Roberto Irañeta

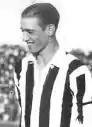
Roberto Irañeta (1930)

Roberto Luis Irañeta (March 21, 1915 – November 30, 1993) was an Argentine football forward who played for Argentina in the 1934 FIFA World Cup. He also played for Gimnasia y Esgrima de Mendoza.